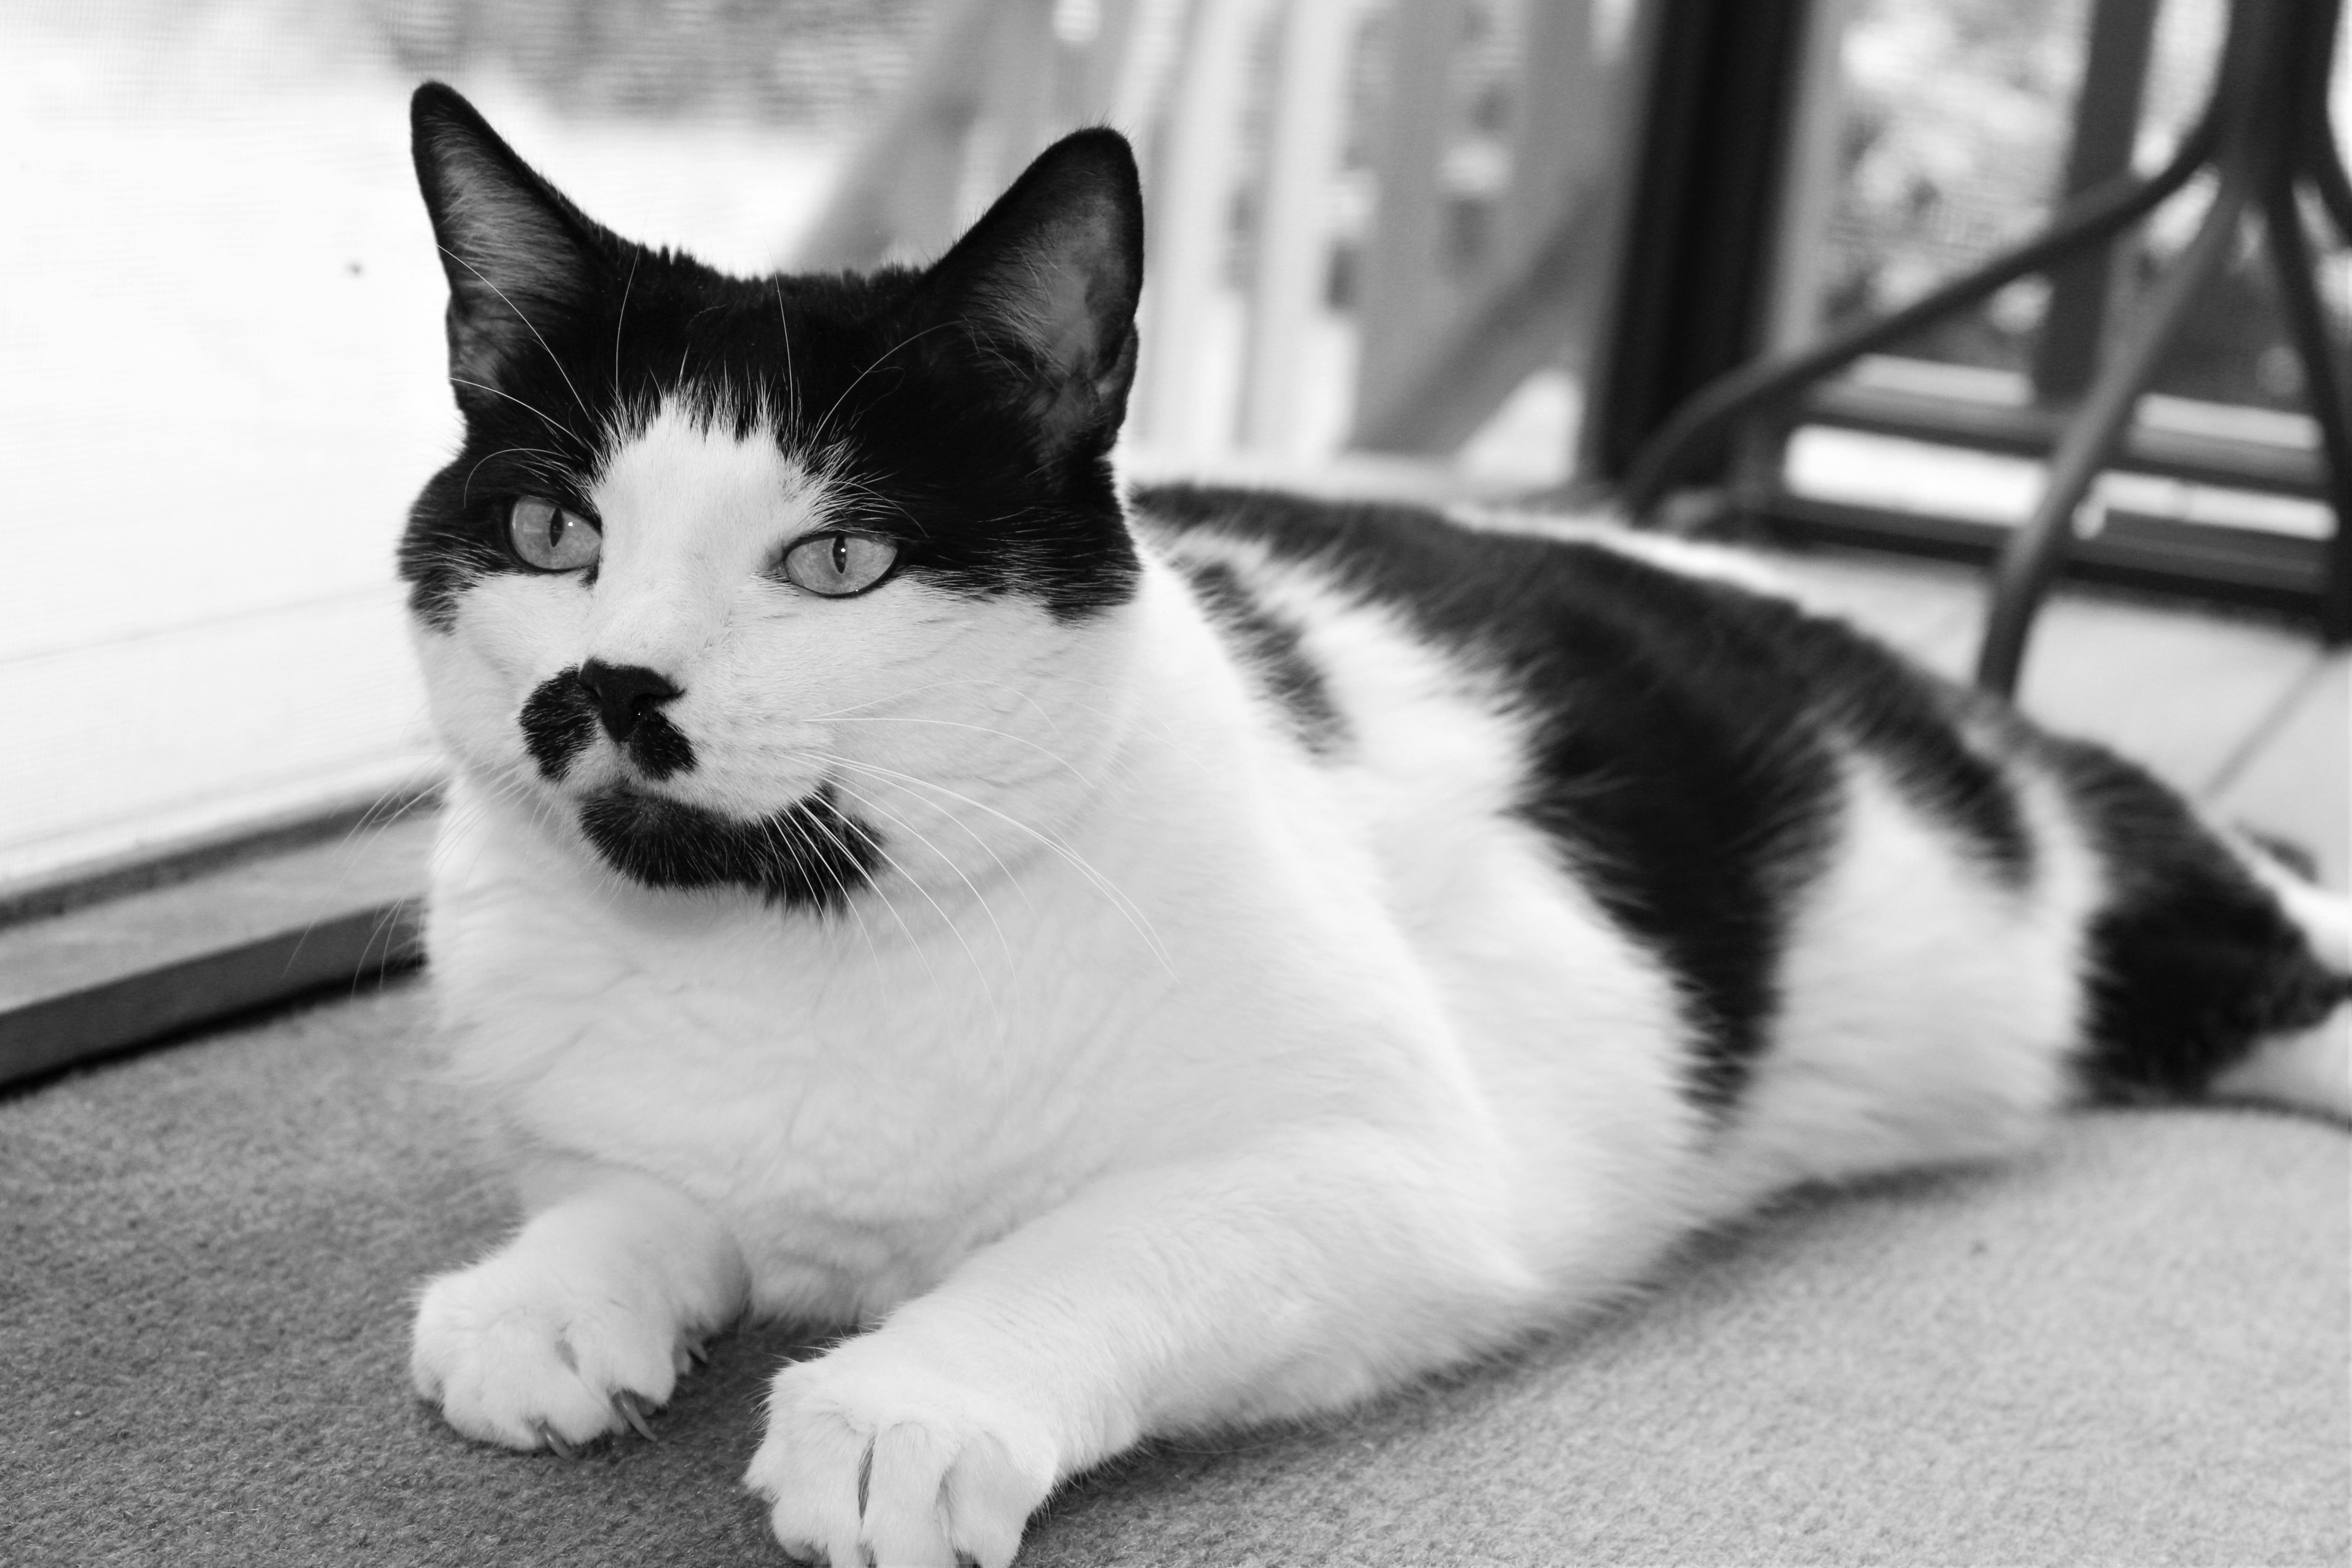
cat, white, black, mammal, black and white, vertebrate, whiskers, nose, cat like mammal, small to medium sized cats, kitten, monochrome, monochrome photography